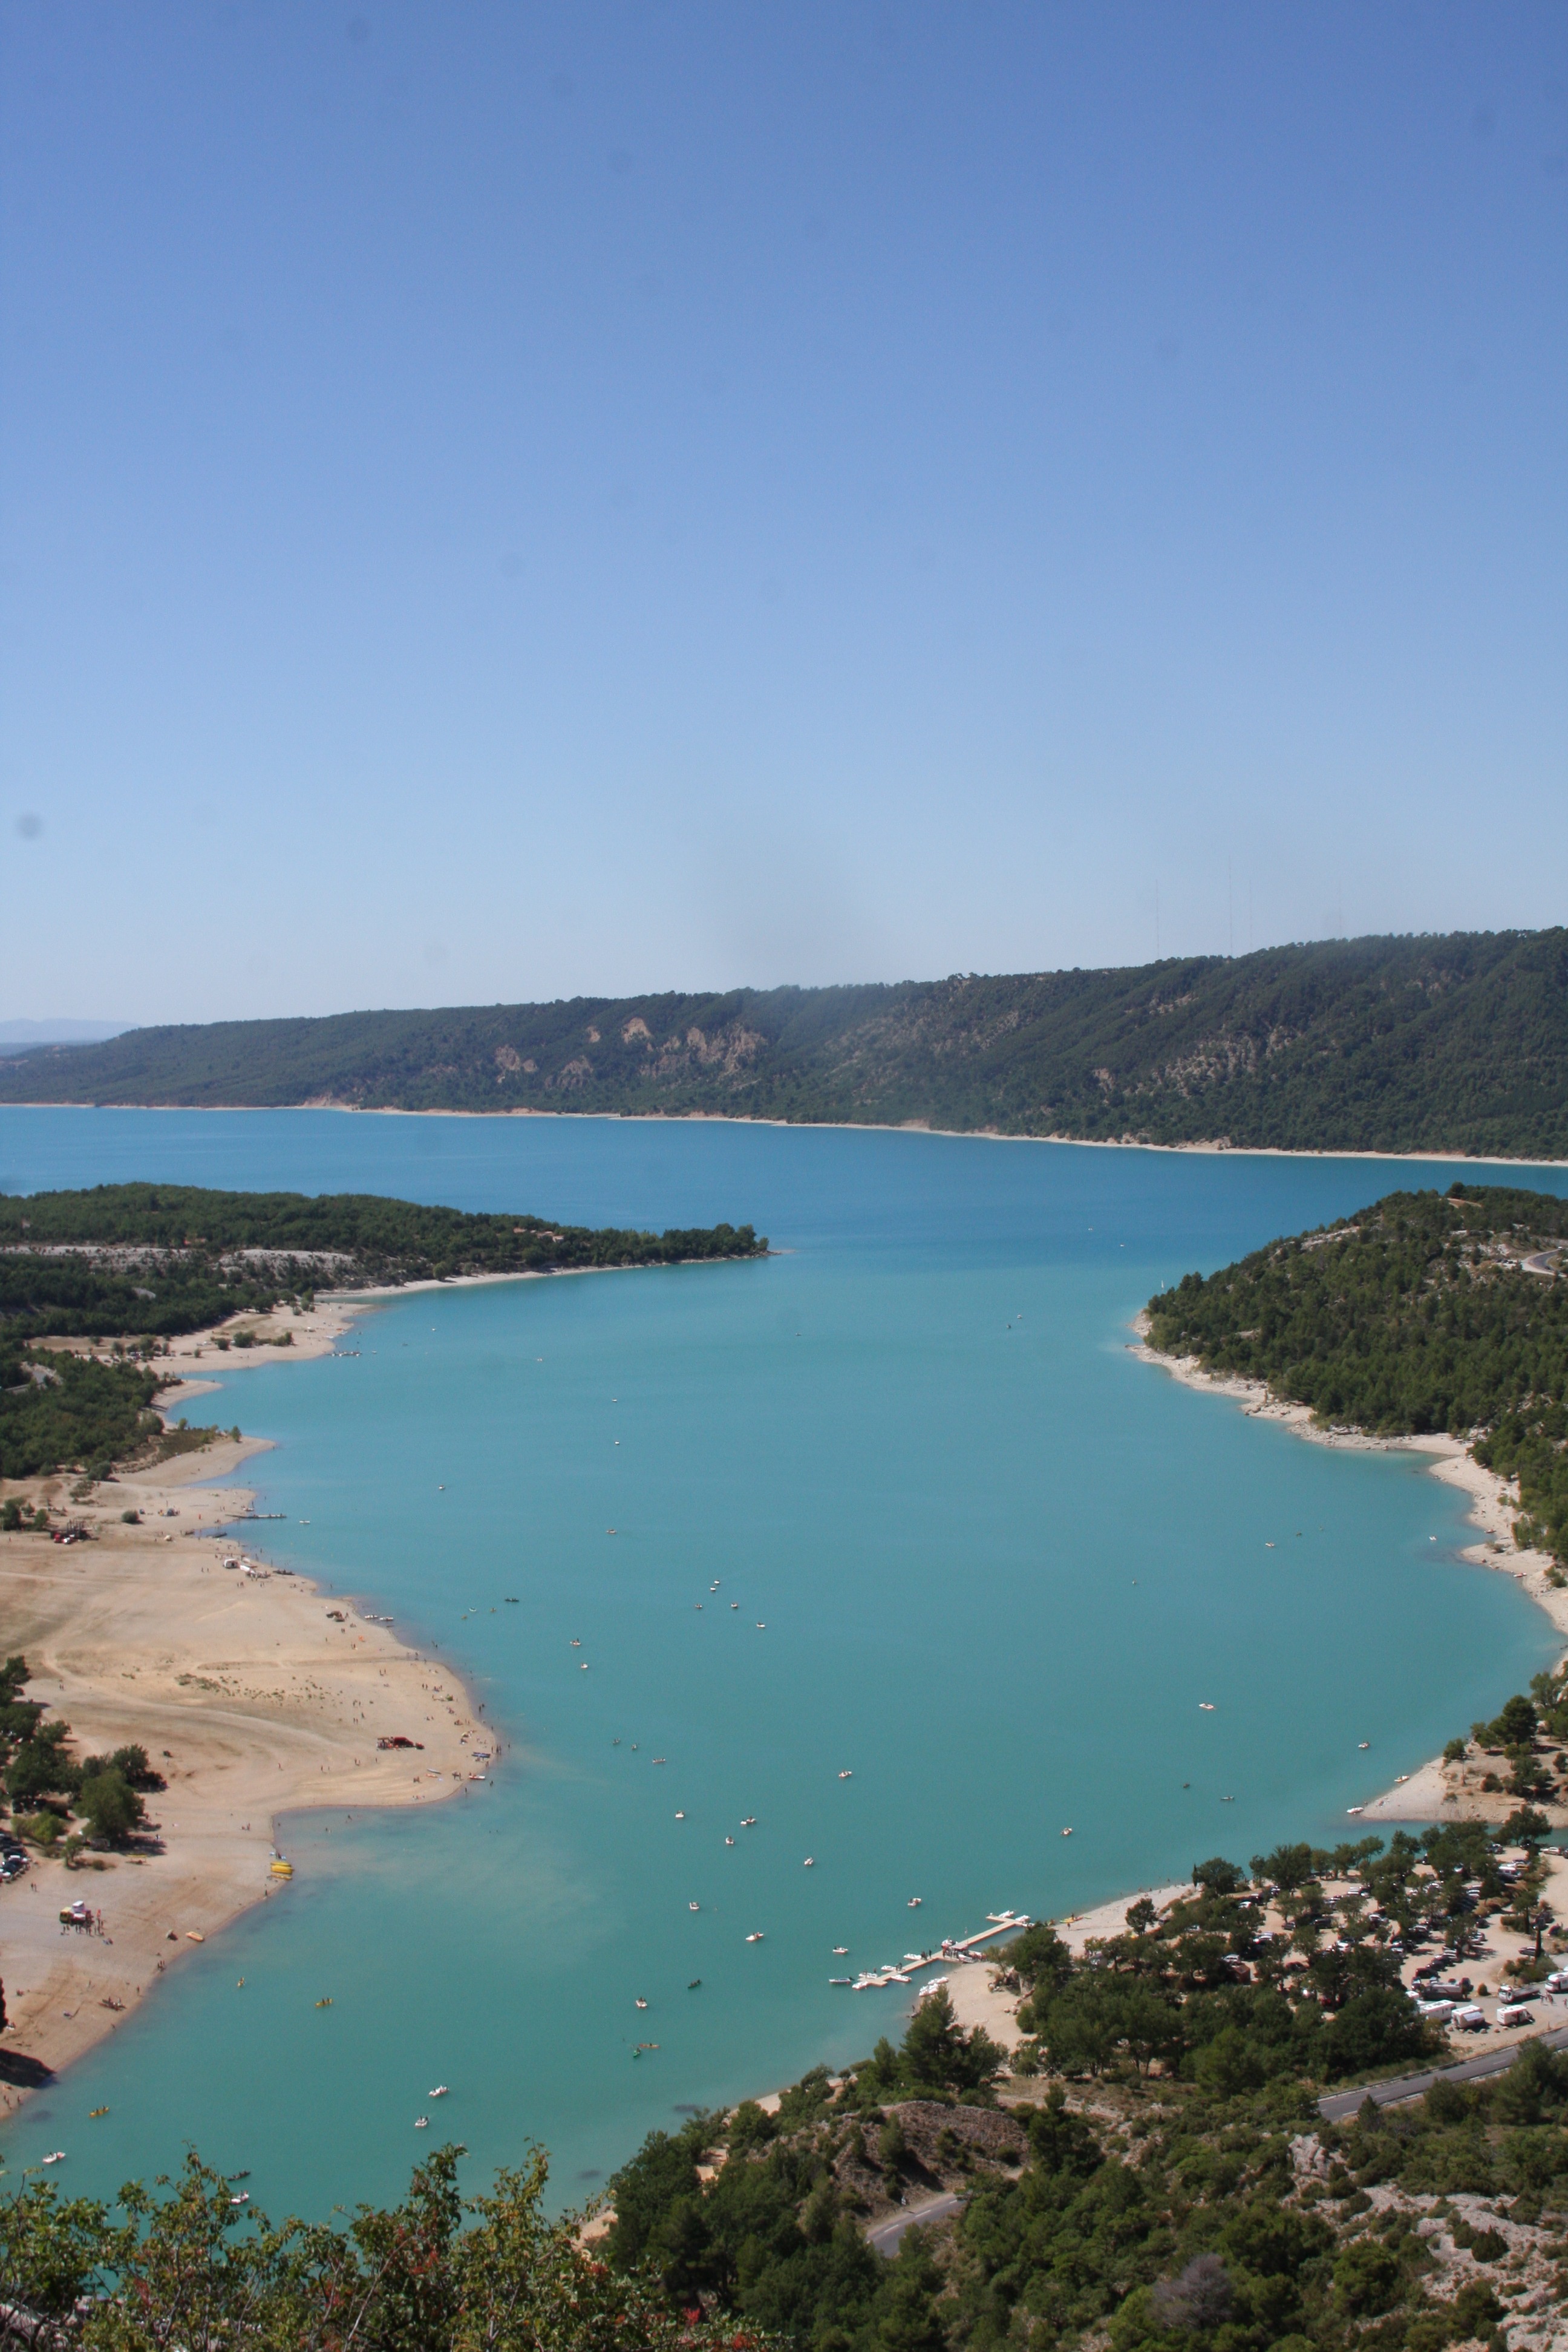
beach, landscape, sea, coast, outdoor, sand, horizon, shore, lake, vacation, france, cove, inlet, paradise, seascape, lagoon, bay, reservoir, body of water, provence, loch, cape